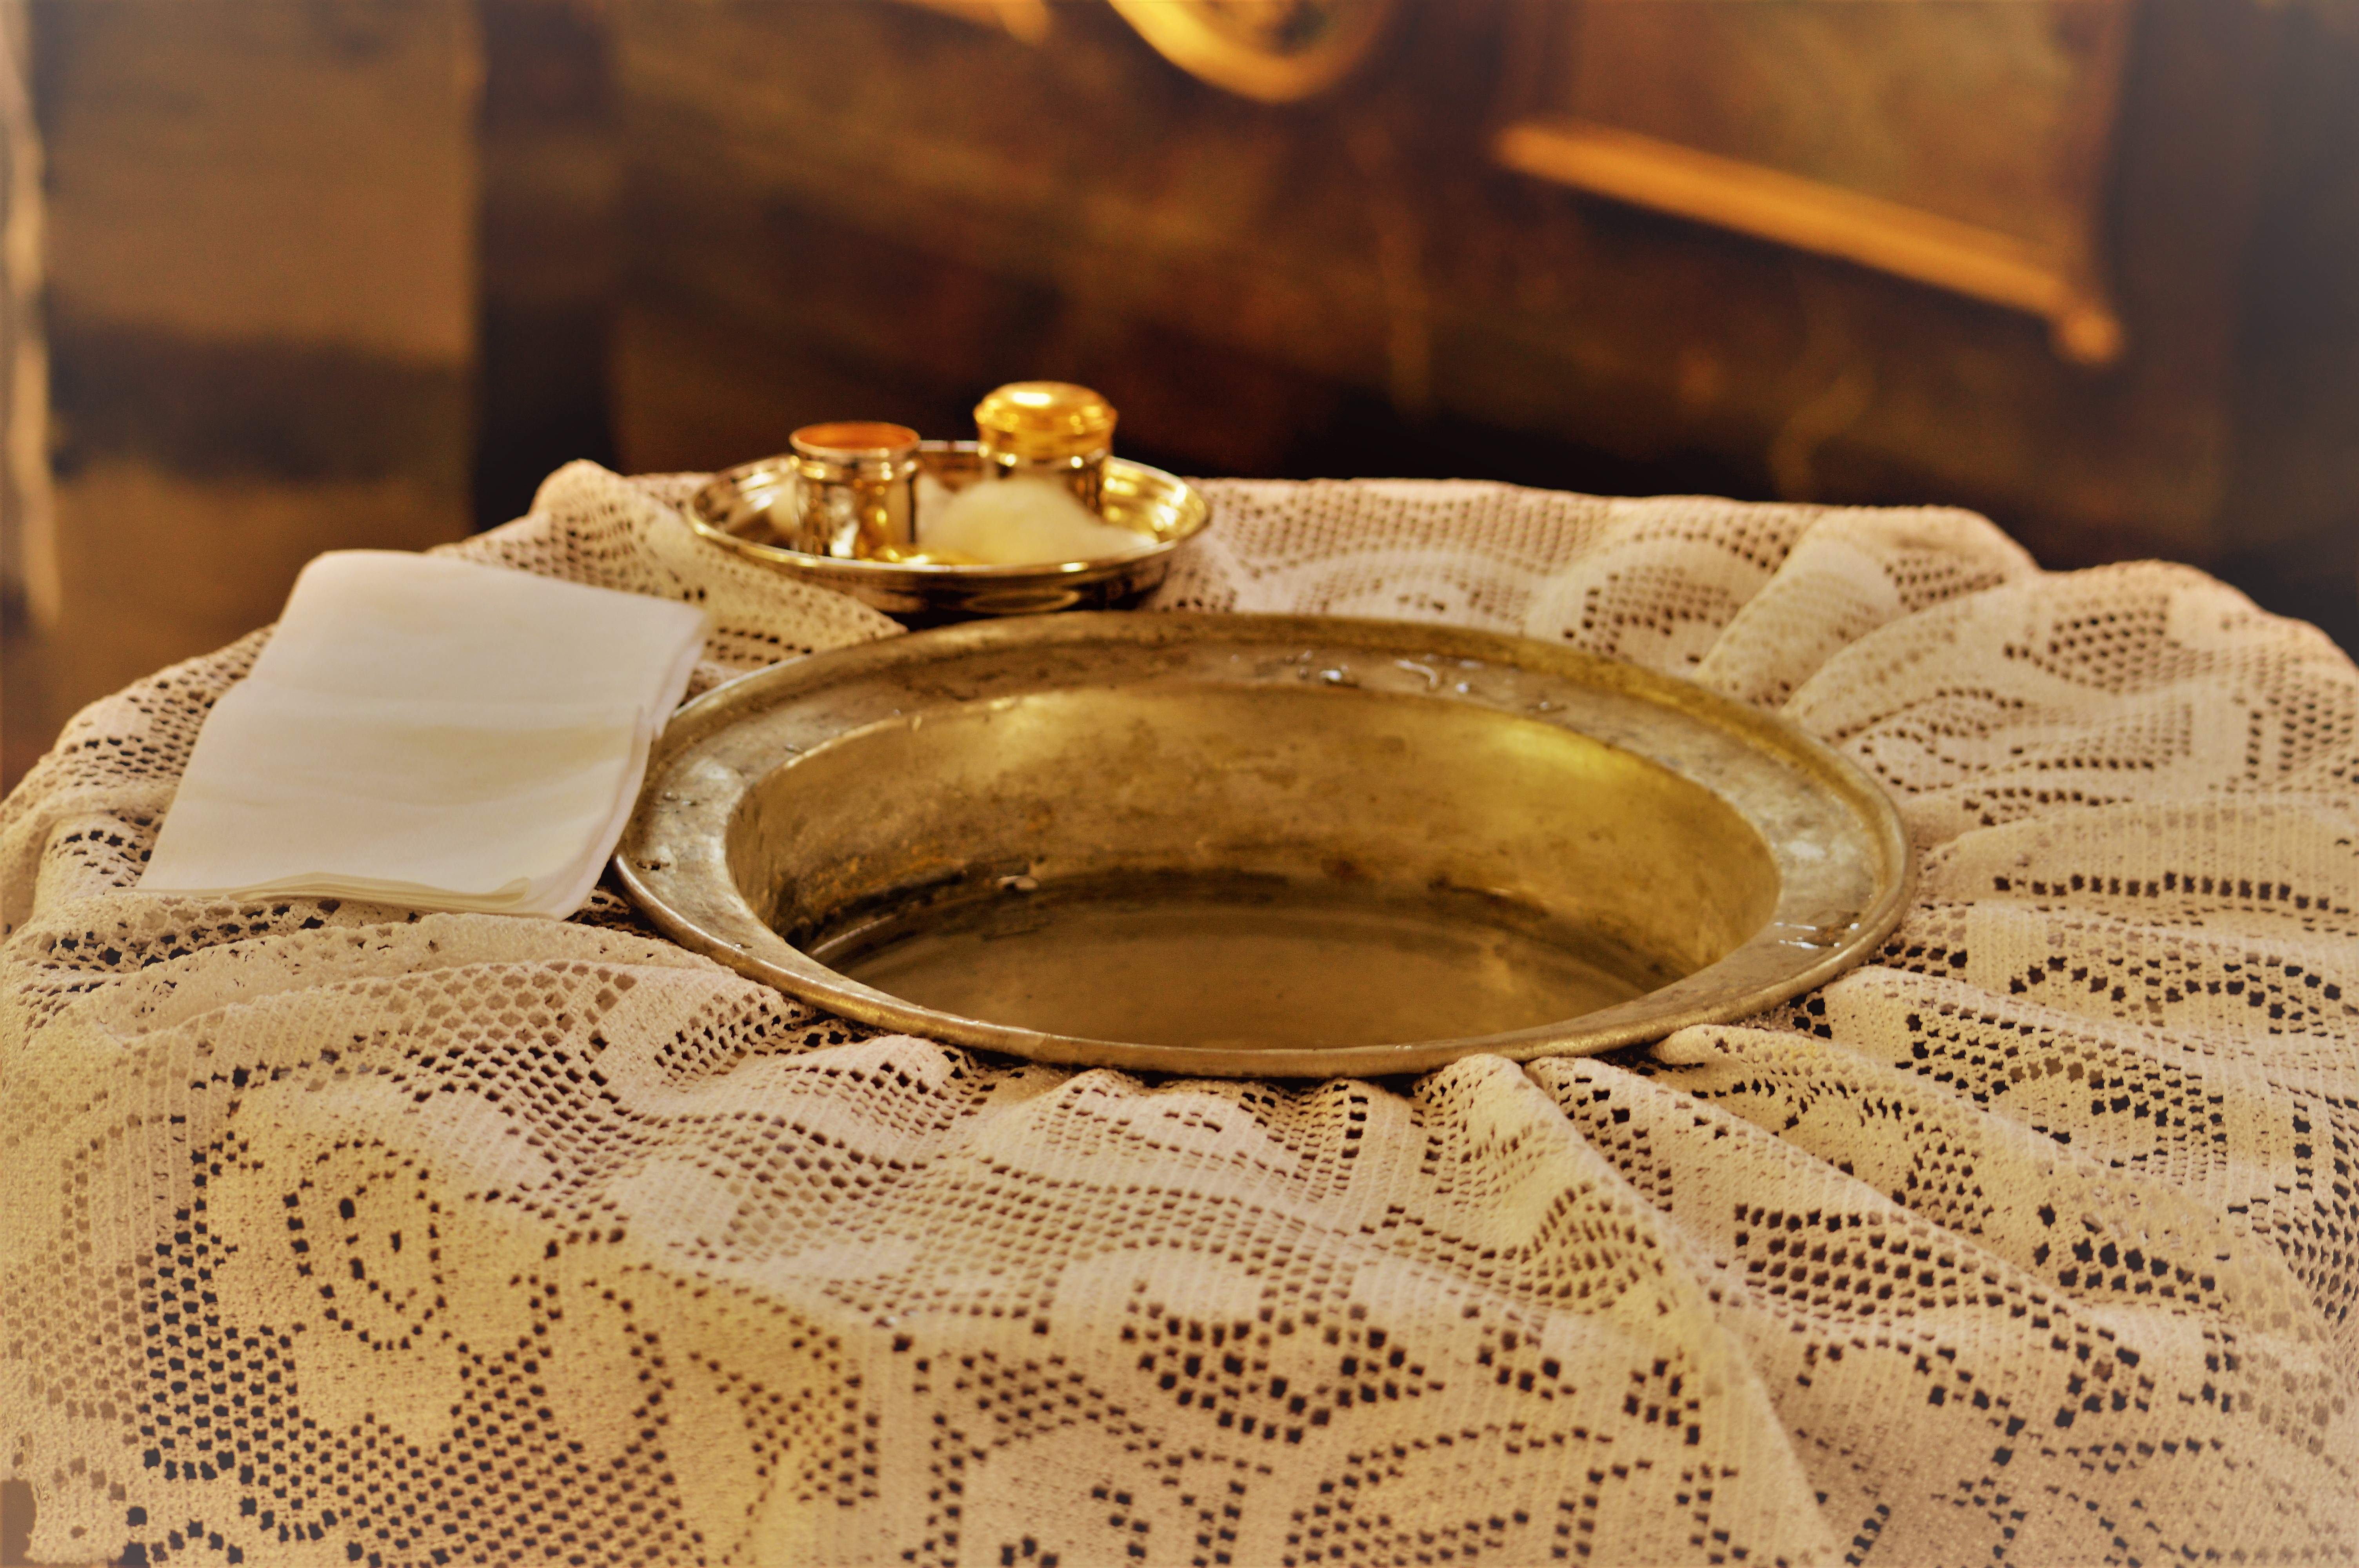
church, christian, material, textile, catholic, art, gold, faith, christianity, shape, baptism, baptismal font